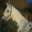
Label: horse